Frank J. Coppola

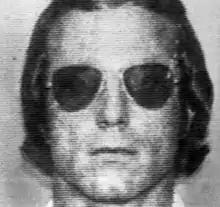

Frank Joseph Coppola (February 25, 1944 – August 10, 1982) was an American convicted murderer and former police officer from Portsmouth, Virginia who was executed for the 1978 murder of 51-year-old Muriel Hatchell. Hatchell was bound with Venetian blind cords and then had her head slammed repeatedly into the floor until she died. Coppola and his accomplices fled with $3,100 in cash and some rings from the crime scene. On September 26, 1978, Coppola was convicted of capital murder and sentenced to death in Virginia's electric chair. His conviction and death sentence were upheld after an appeal to the Supreme Court of Virginia.